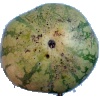
Label: watermelon